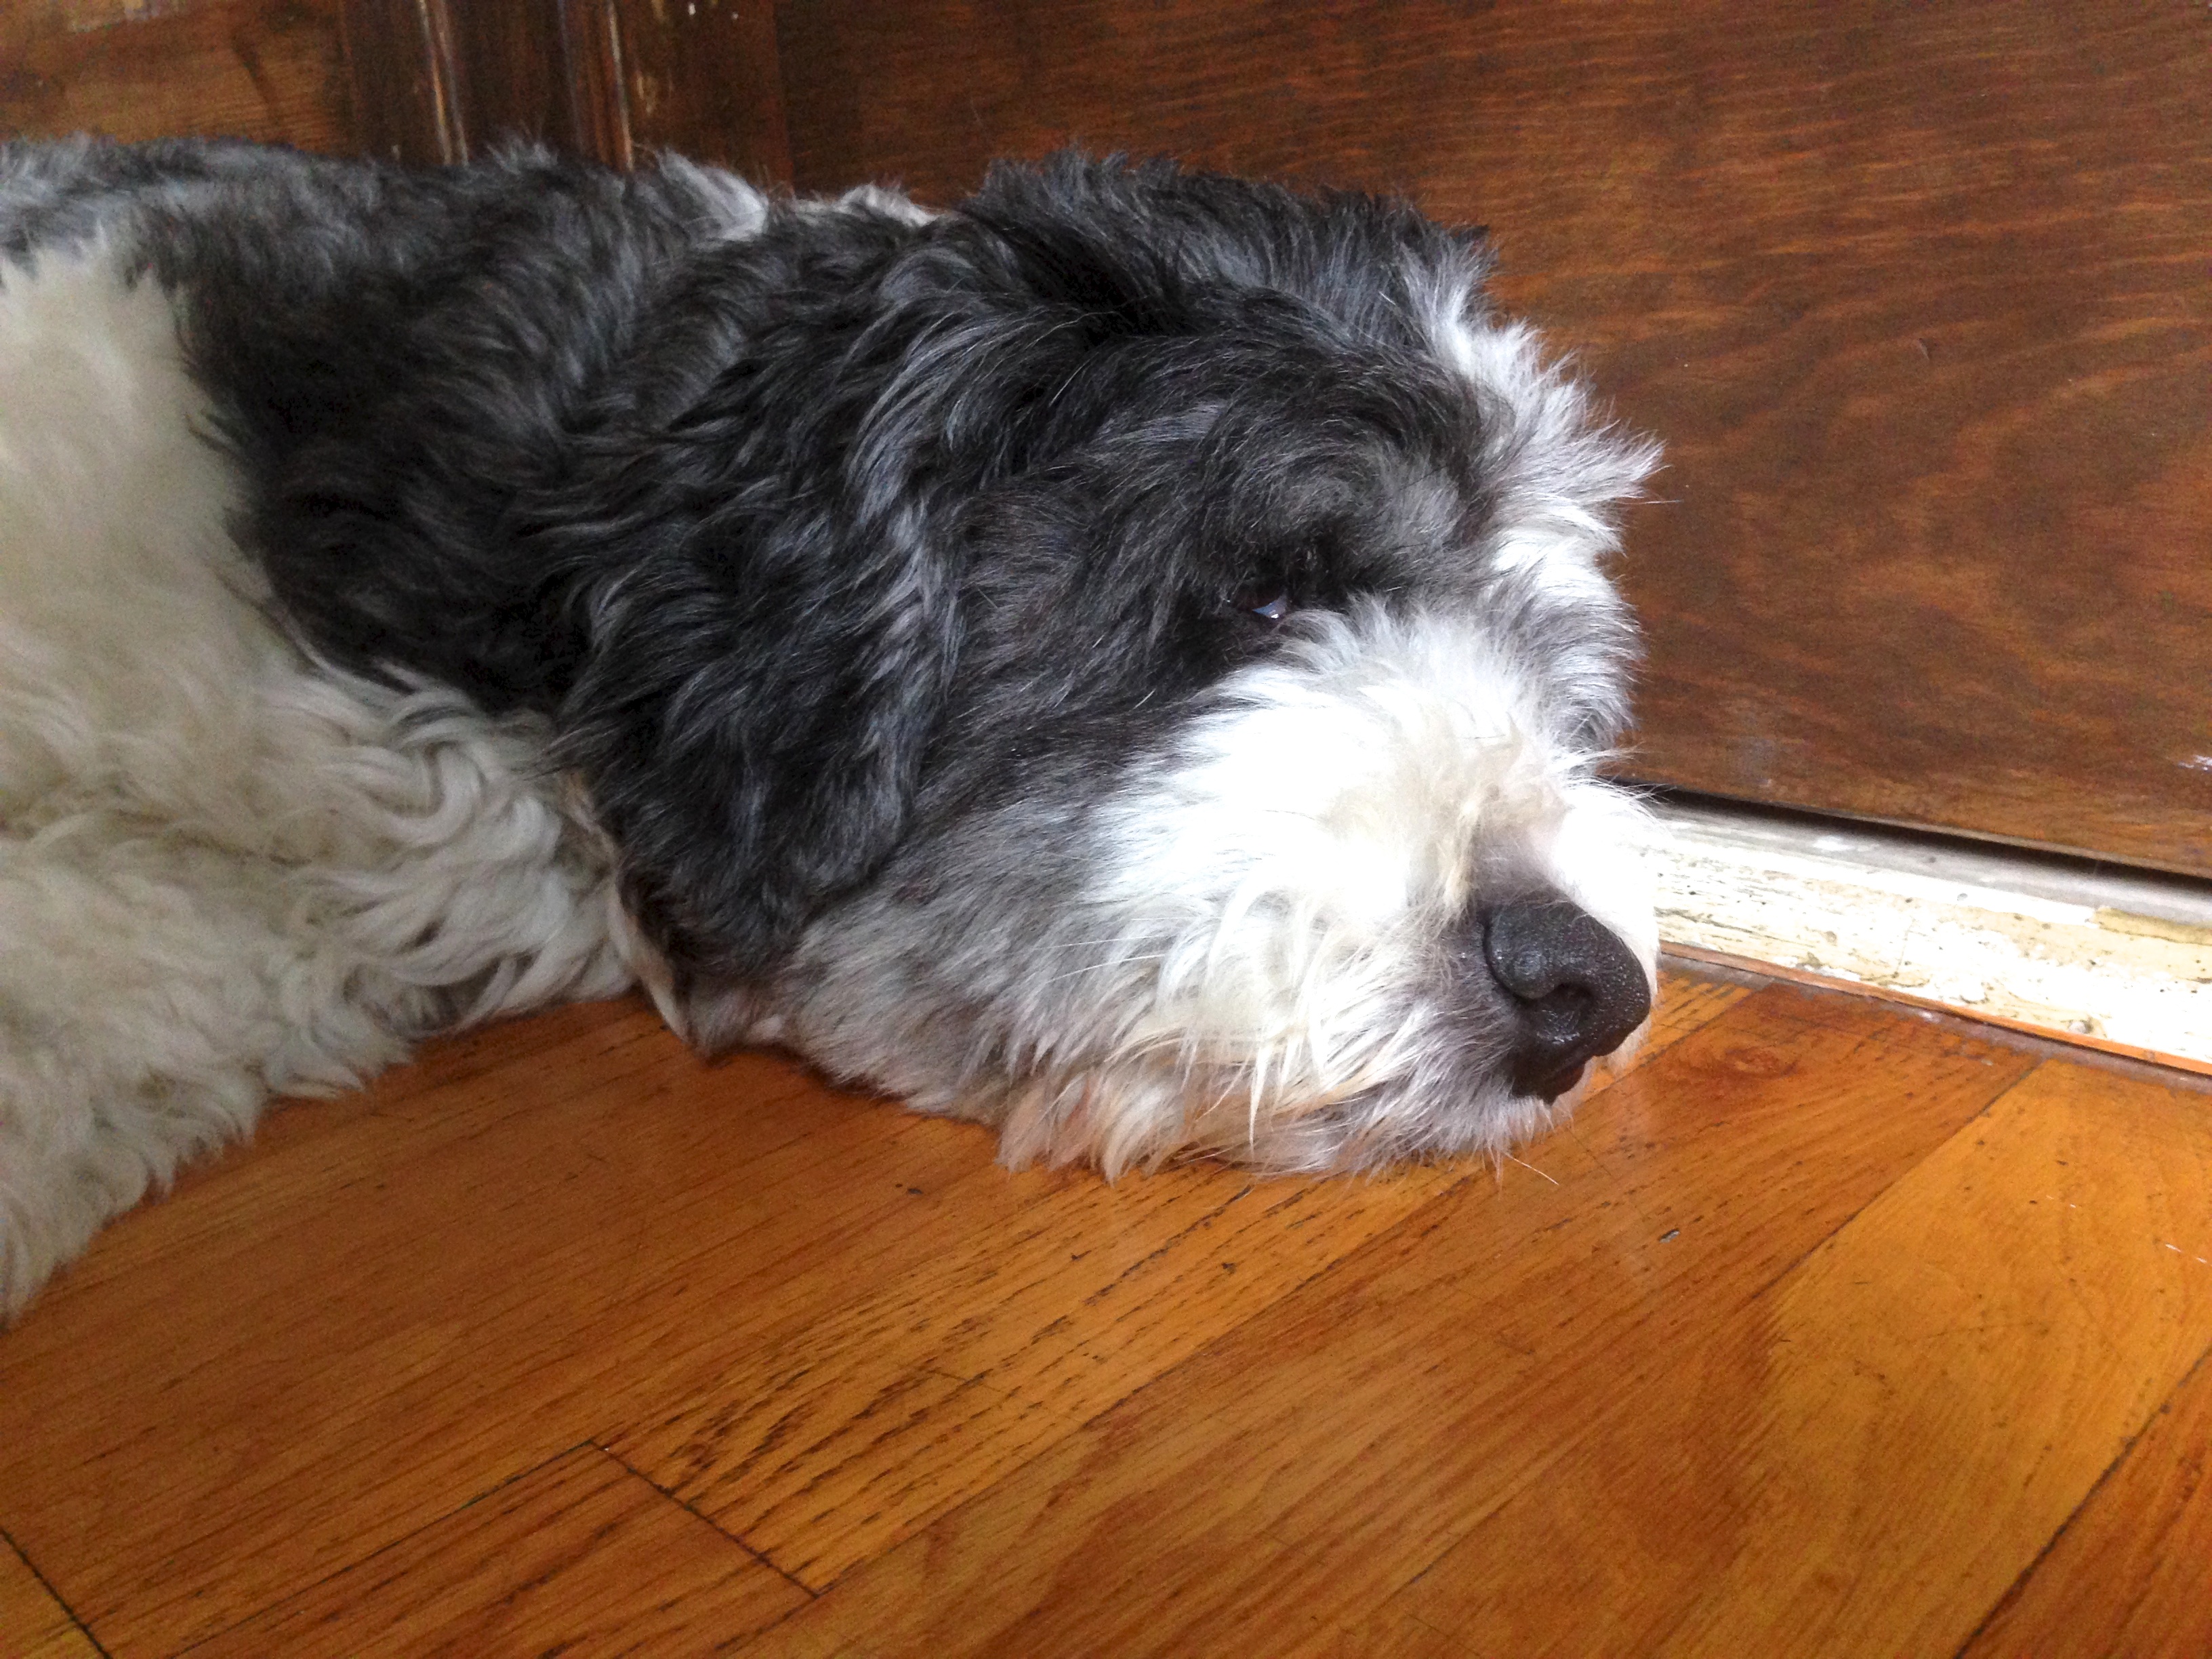
dog, mammal, vertebrate, dog breed, tibetan terrier, coton de tulear, havanese, dog like mammal, carnivoran, schnoodle, l wchen, glen of imaal terrier, dog crossbreeds, bearded collie, polish lowland sheepdog, old english sheepdog